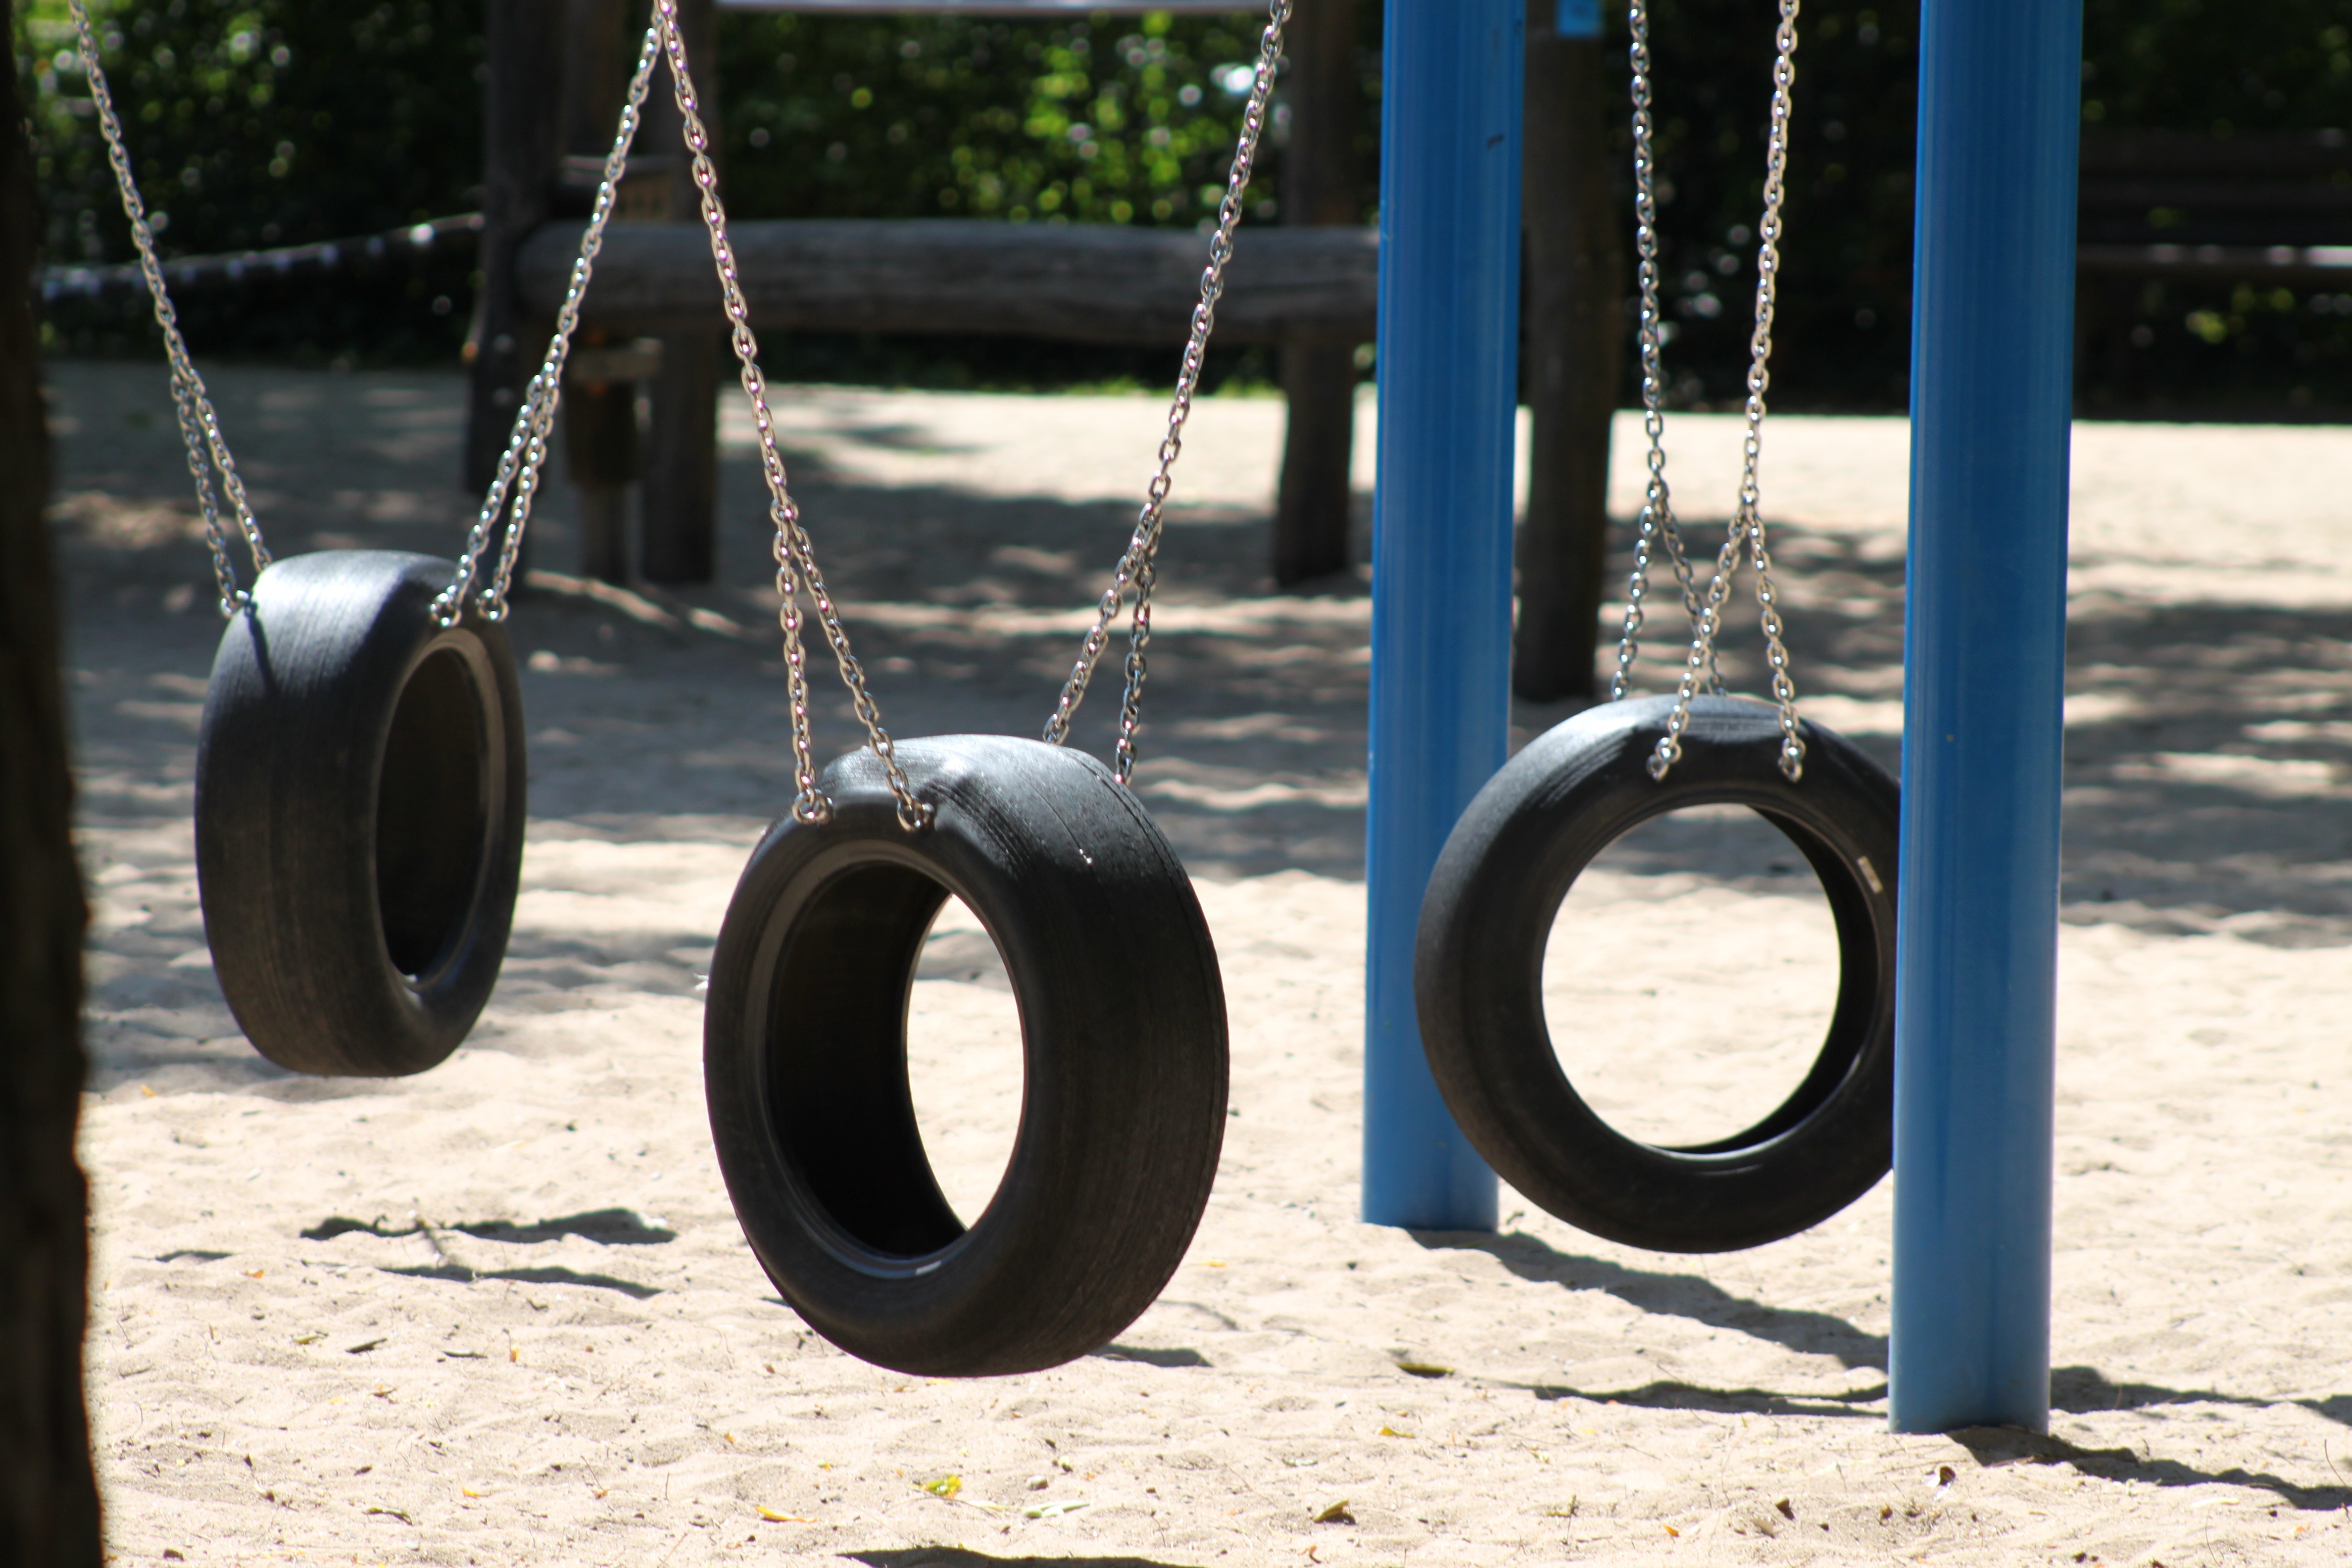
wood, wheel, play, boy, city, green, blue, swing, public space, device, children, fun, playground, mature, game device, children's playground, wiggle, swing device, rocking horse, swing plate, human settlement, outdoor play equipment